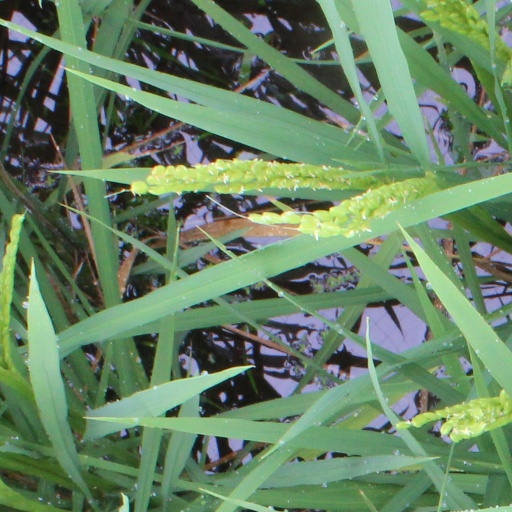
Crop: rice